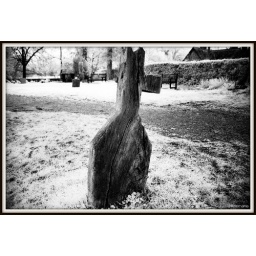
Really old wooden cross in the graveyard there. Taken in monochrome with an infrared filter. Some corrections with CaptureNX.